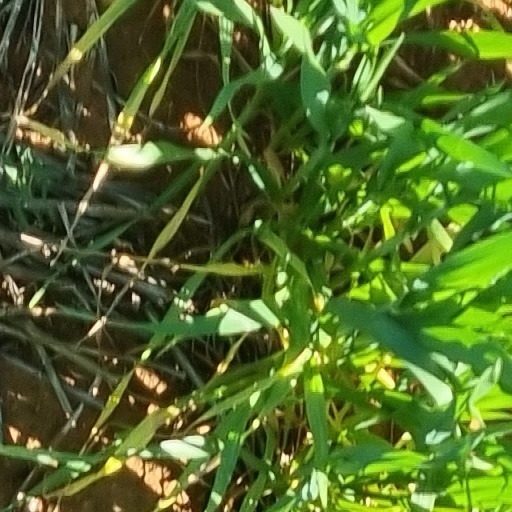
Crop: wheat